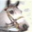
Label: horse